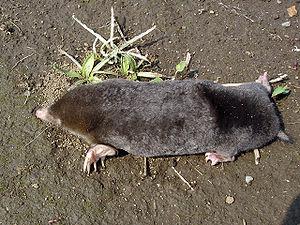
Mogera est un genre de Mammifères de la famille des Talpidés. Ce sont des taupes asiatiques.
Mogera imaizumii est une espèce de Mammifères de la famille des Talpidés. C'est une taupe endémique du Japon.